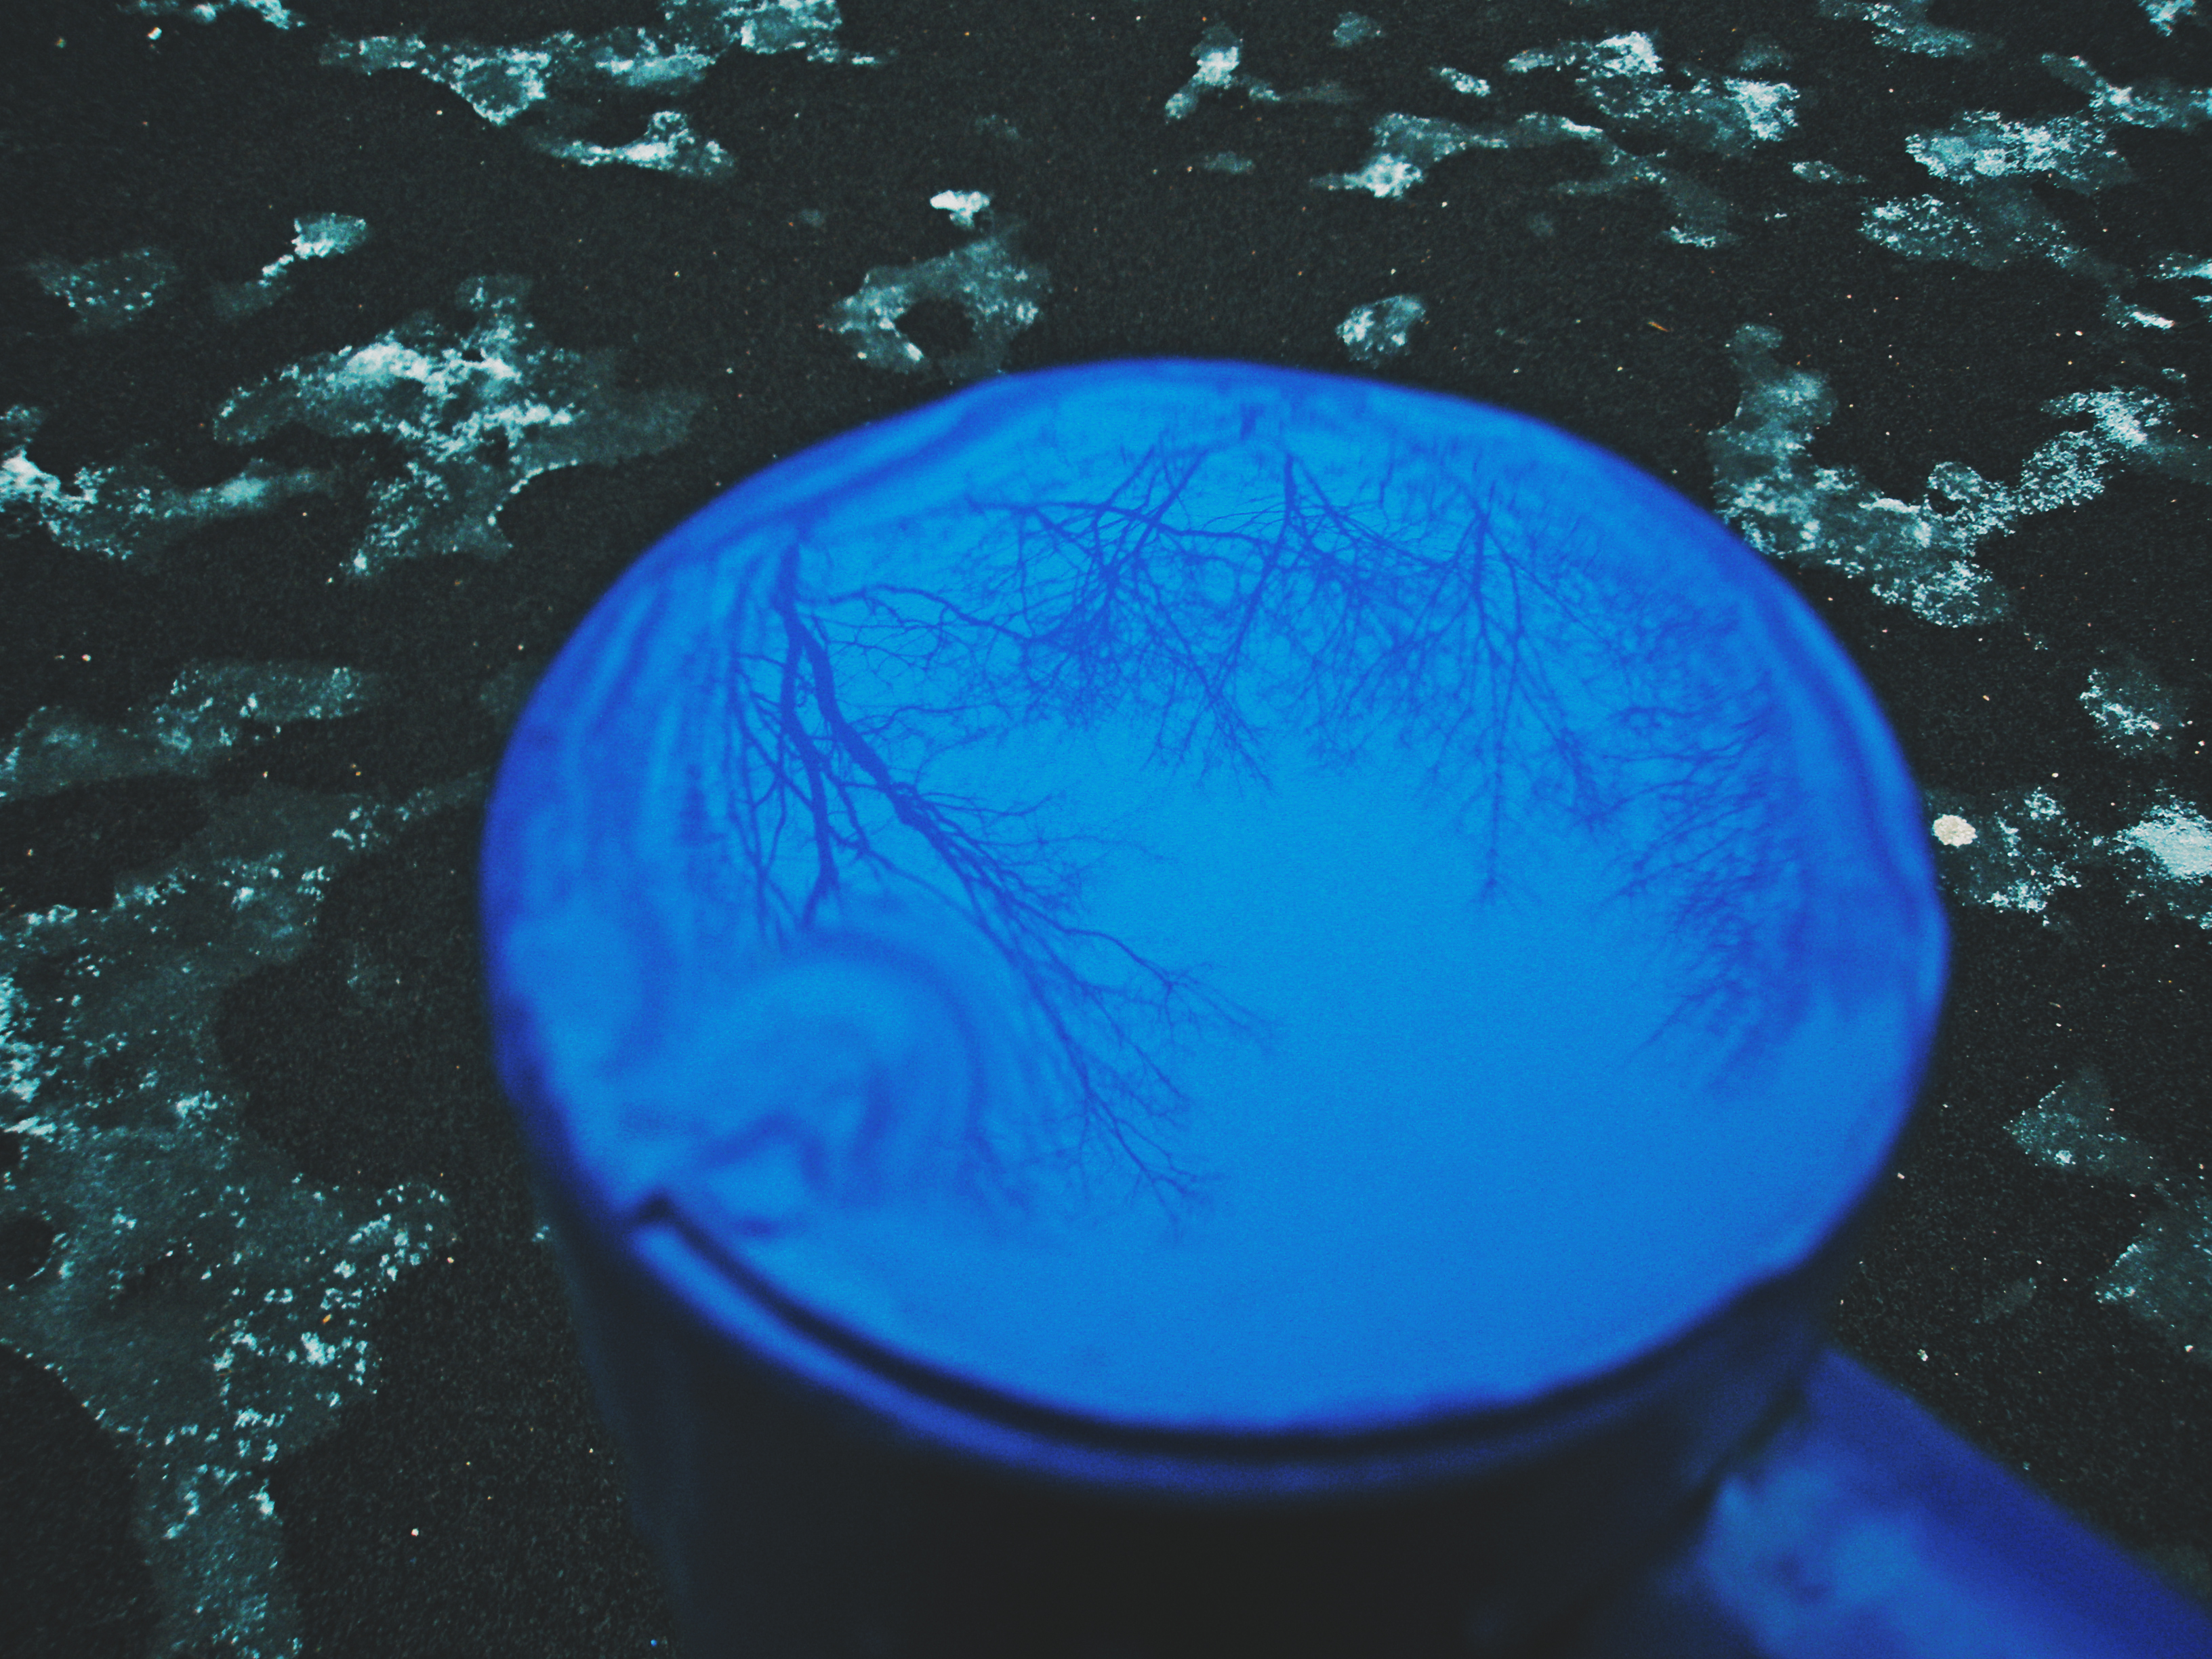
image, blue, electric blue, liquid, cobalt blue, world, majorelle blue, reflection, still life photography, sphere